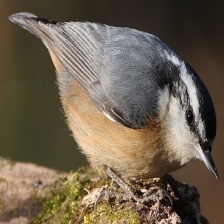
Species: CRESTED NUTHATCH
Scientific name: SITTA CAROLINENSIS